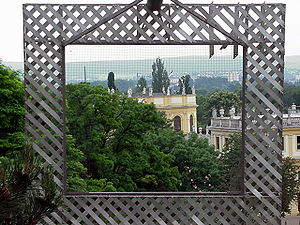
Documenta
Landskab som et diasshow, Kassel, fra documenta VI.
Documenta er en udstilling af moderne kunst og samtidskunst, der finder sted hvert femte år i Kassel i det nordlige Hessen, Tyskland. Det blev grundlagt af kunstneren, underviseren og kuratoren Arnold Bode i 1955, som en del af Bundesgartenschau, der fandt sted i Kassel på det tidspunkt. Denne første documenta bød på mange kunstnere, der generelt anses for at have haft en betydelig indflydelse på moderne kunst.